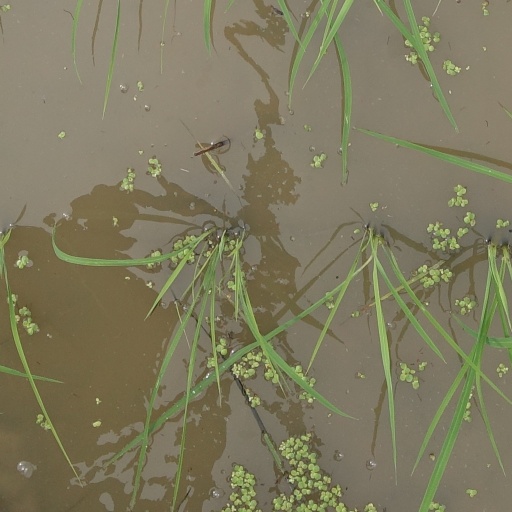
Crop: rice